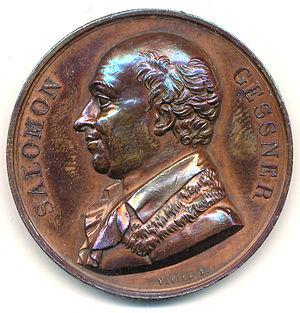
Médaille à l'effigie de Salomon Gessner, 41mm, bronze
Salomon Gessner, né le 1ᵉʳ avril 1730 à Zurich où il est mort le 2 mars 1788, est un poète suisse.